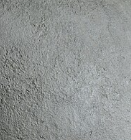
Surface type: concrete